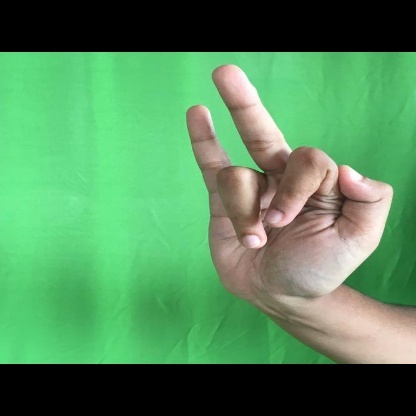
Mudra: Shukatundam